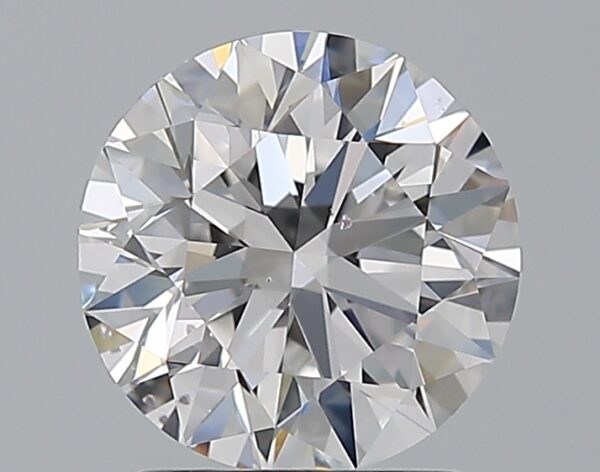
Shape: round
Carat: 2.01
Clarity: SI1
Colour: D
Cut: EX
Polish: EX
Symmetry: EX
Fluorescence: M
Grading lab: GIA
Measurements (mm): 7.97 x 8.03 x 5.02